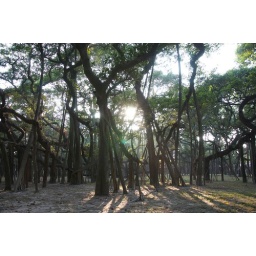
This tree is in the guiness book of world records